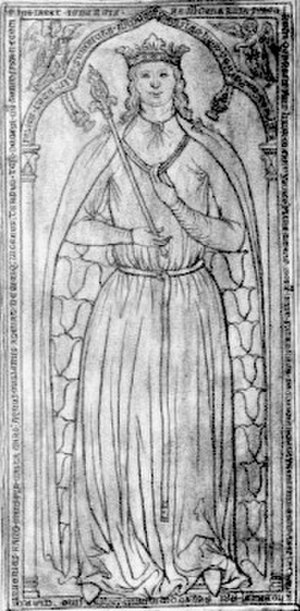
Ingeborg af Danmark (fransk dronning)
Ingeborg Valdemardatter af Danmark var dronning af Frankrig 1193-1193 og igen i 1213-1223. Hun var datter af Valdemar den Store og hans dronning Sophie af Minsk, og dermed søster til kongerne Knud 6. og Valdemar Sejr. Hun var sønnedatter af Knud Lavard og faster til Erik Plovpenning, hvis datter - Ingeborg Eriksdatter - blev gift med den norske konge Magnus Lagabøte i Bergen.